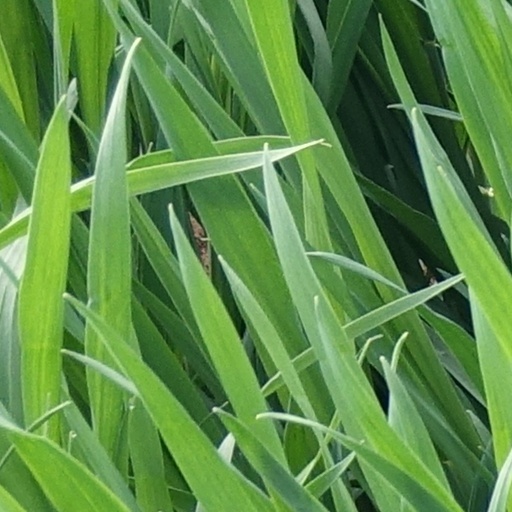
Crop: wheat